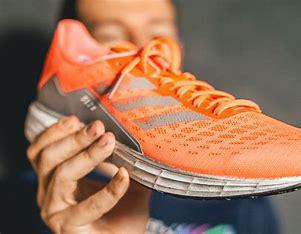
Brand: Adidas
Model: SL20